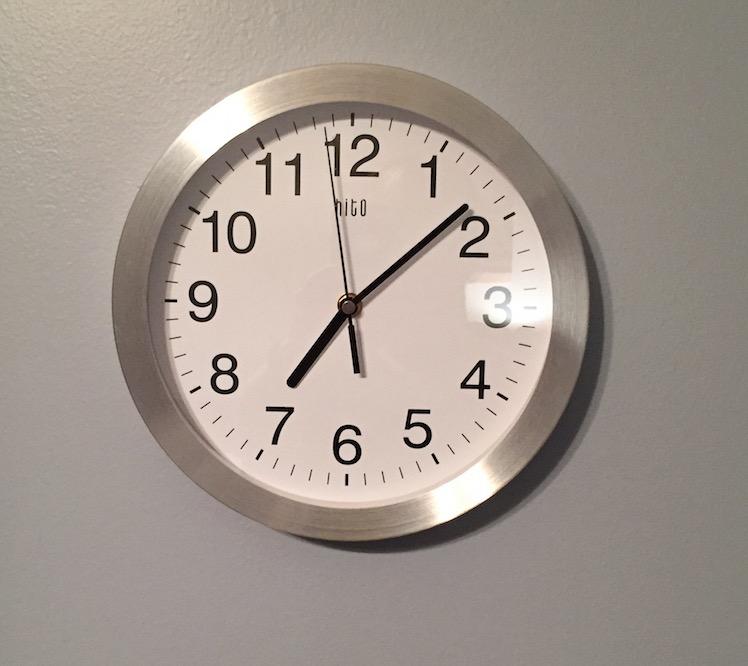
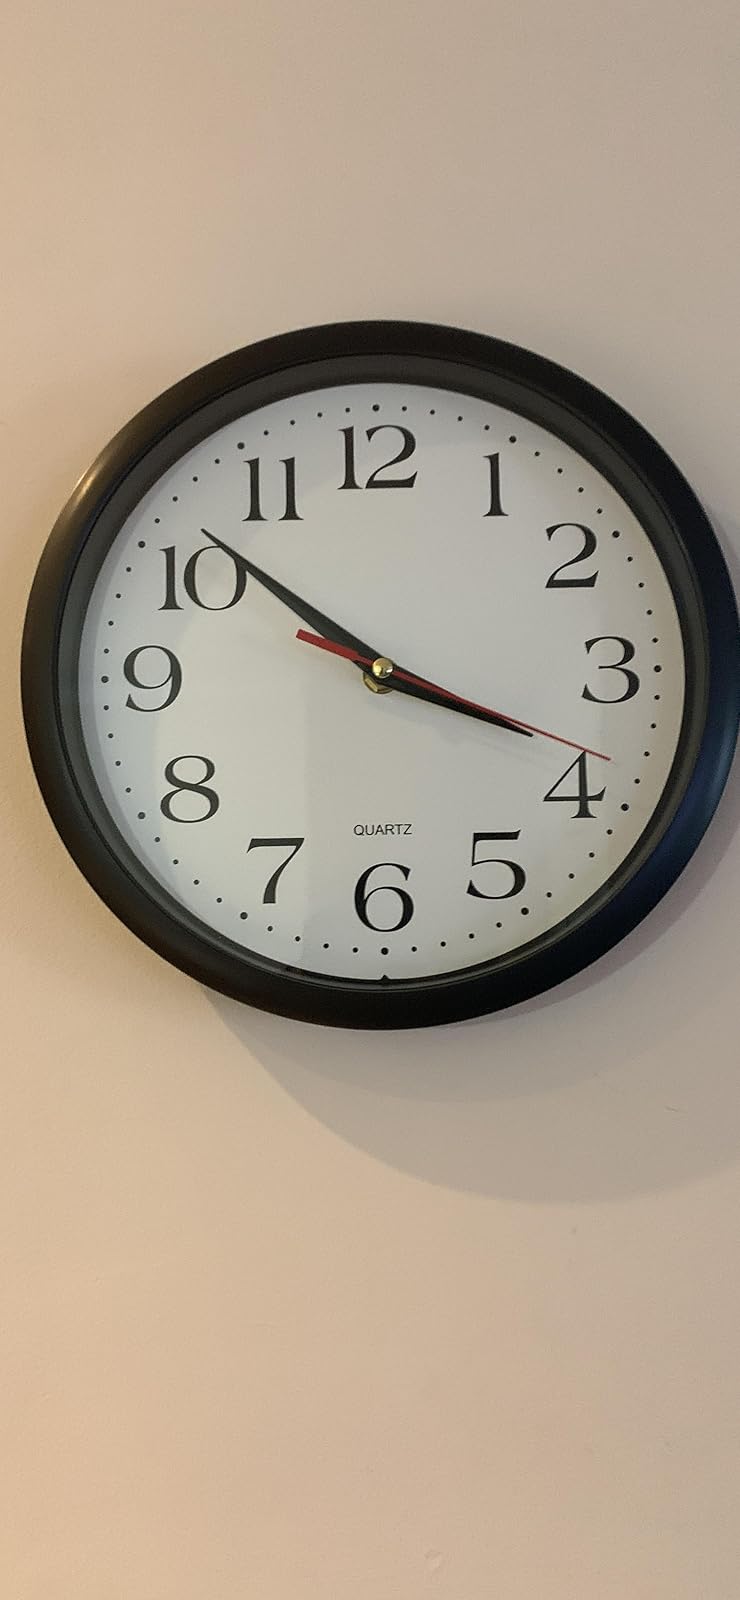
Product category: clock
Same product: no